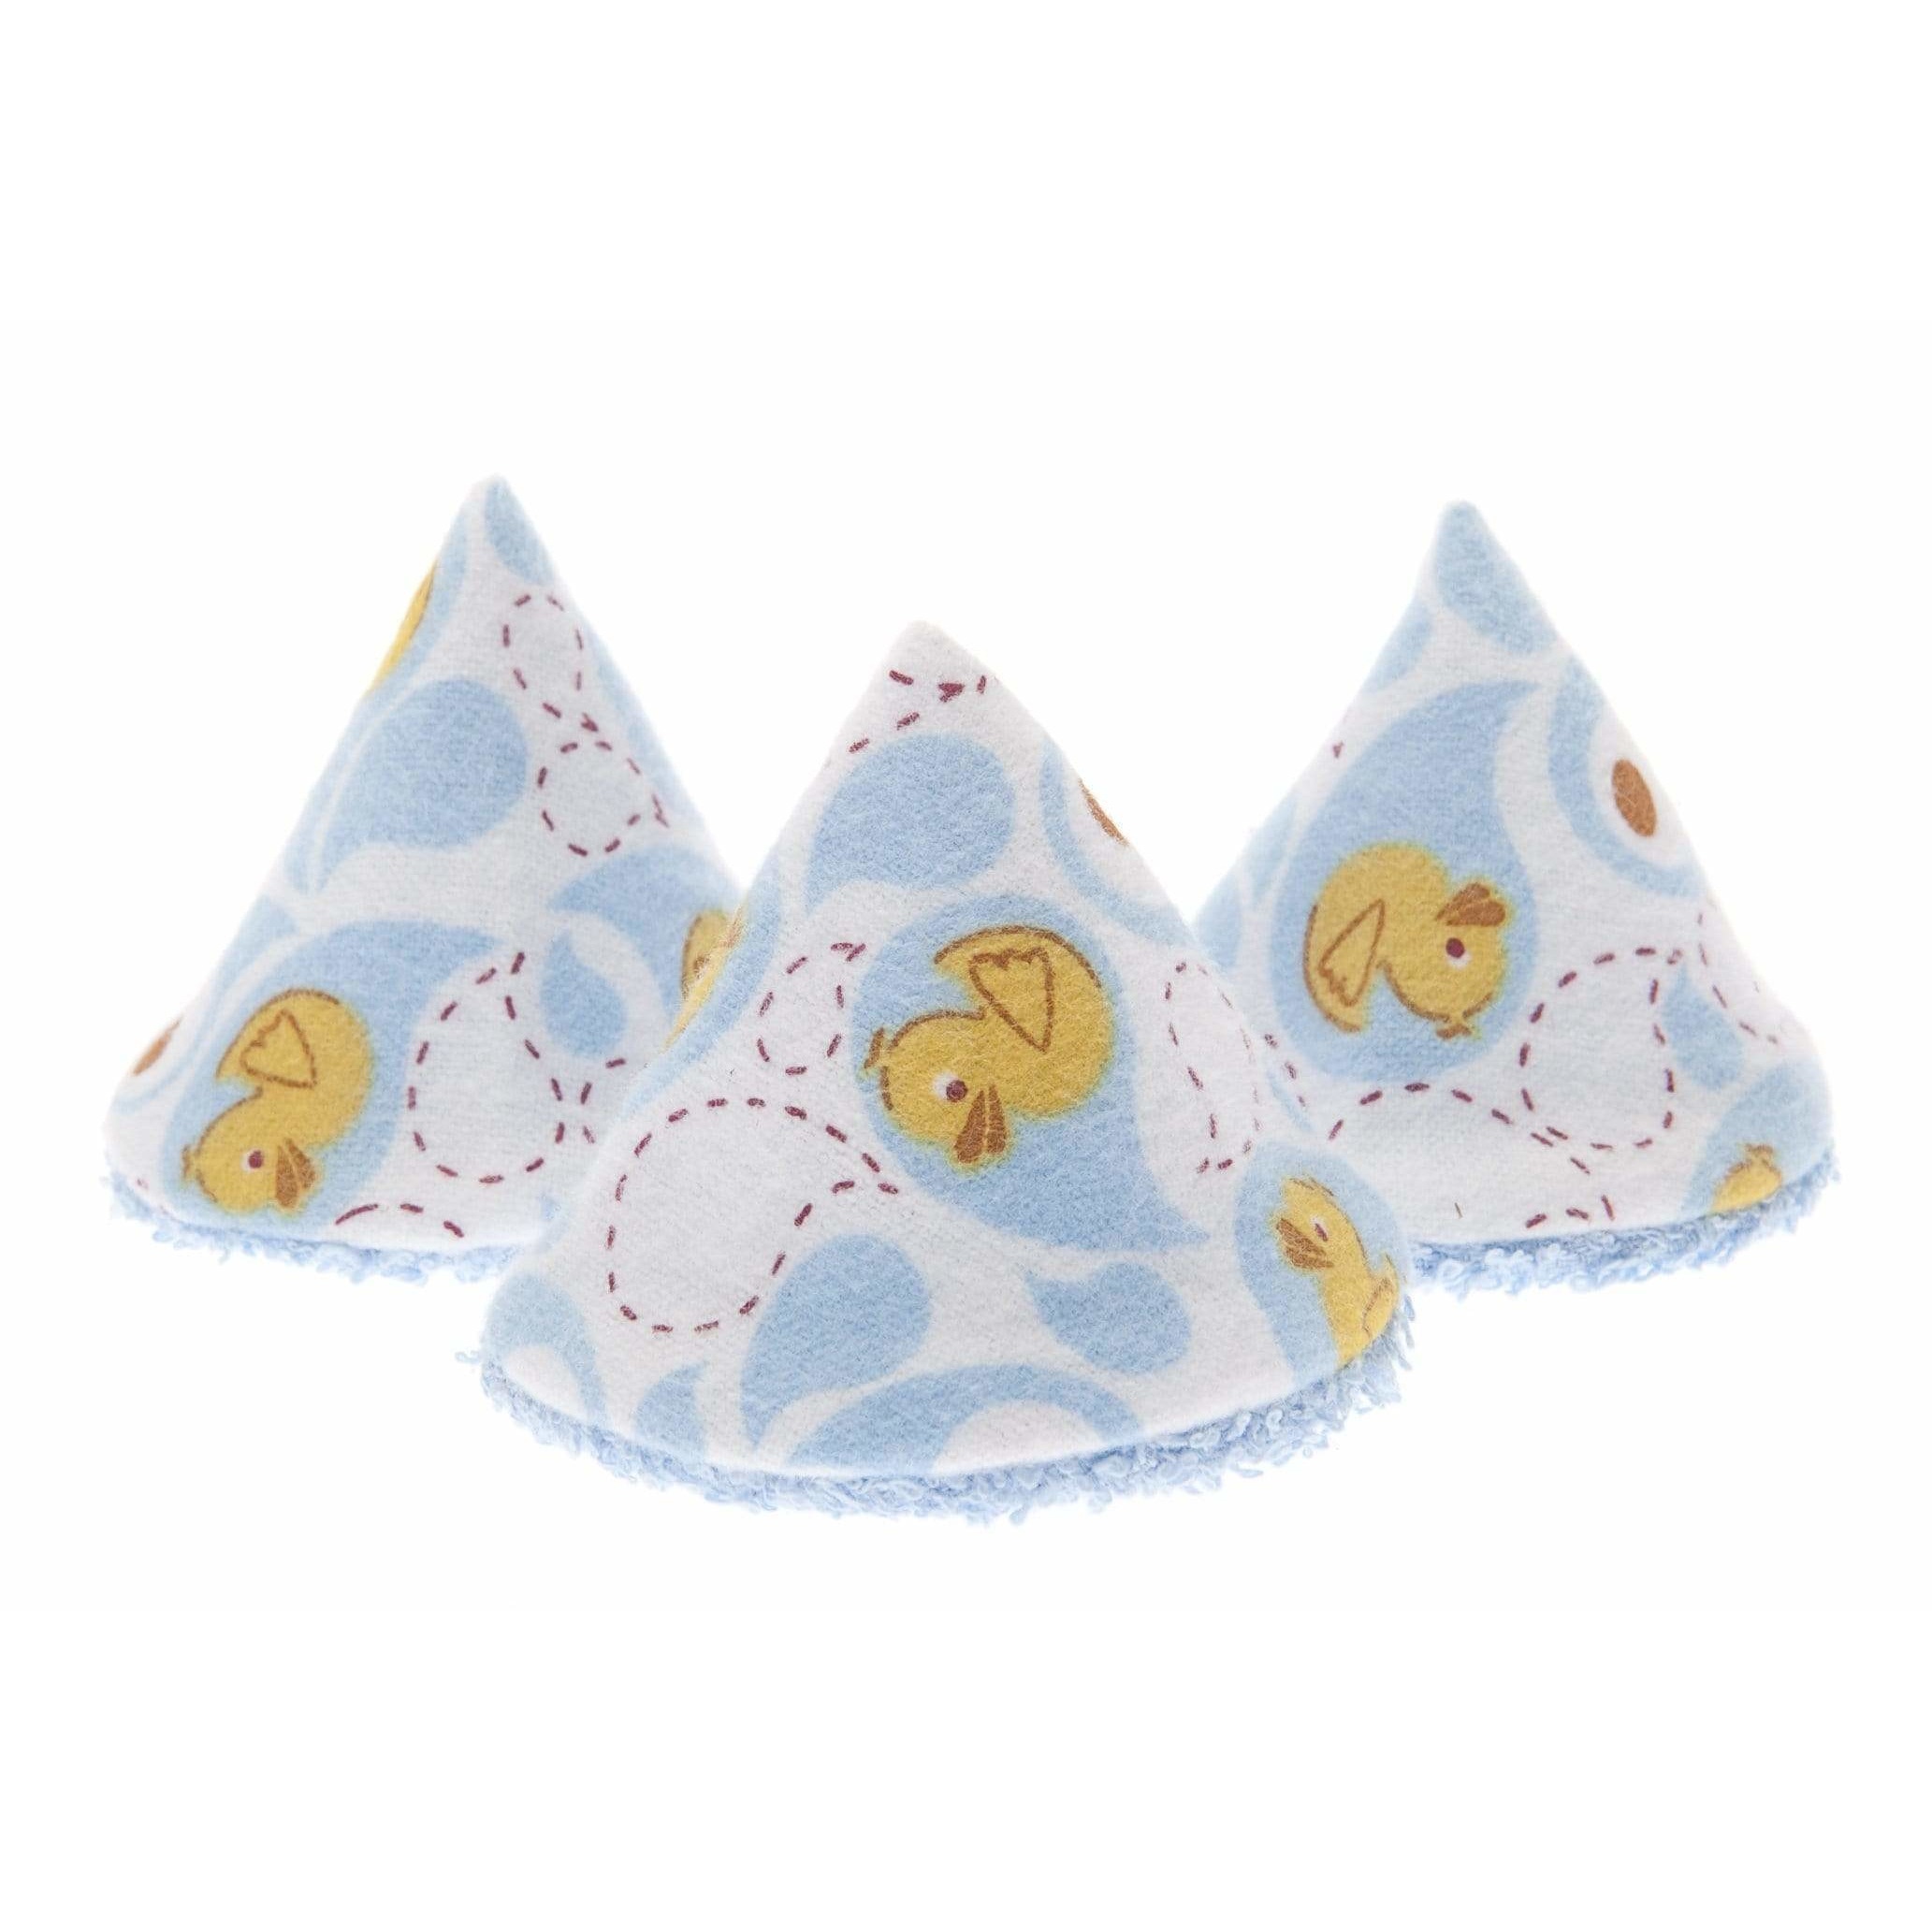
Pee-pee Teepee - Rubber Ducky
Make diaper changes a breeze with the Beba Bean Pee-Pee Teepee, designed for both function and convenience! Crafted from absorbent terry-lined cotton flannel, these cone-shaped teepees fit snugly between your baby's thighs, providing excellent protection against unexpected sprinkles. Washable and reusable, they are an eco-friendly alternative to disposable options. Each pack includes five adorable Pee-Pee Teepees, with the choice of a stylish flannel laundry bag or cellophane packaging for easy storage. Keep your changing station tidy and your little one dry with this essential baby accessory!
Brand: Beba Bean
Category: Baby & Toddler > Diapering > Diaper Kits > Diaper Changing Kits